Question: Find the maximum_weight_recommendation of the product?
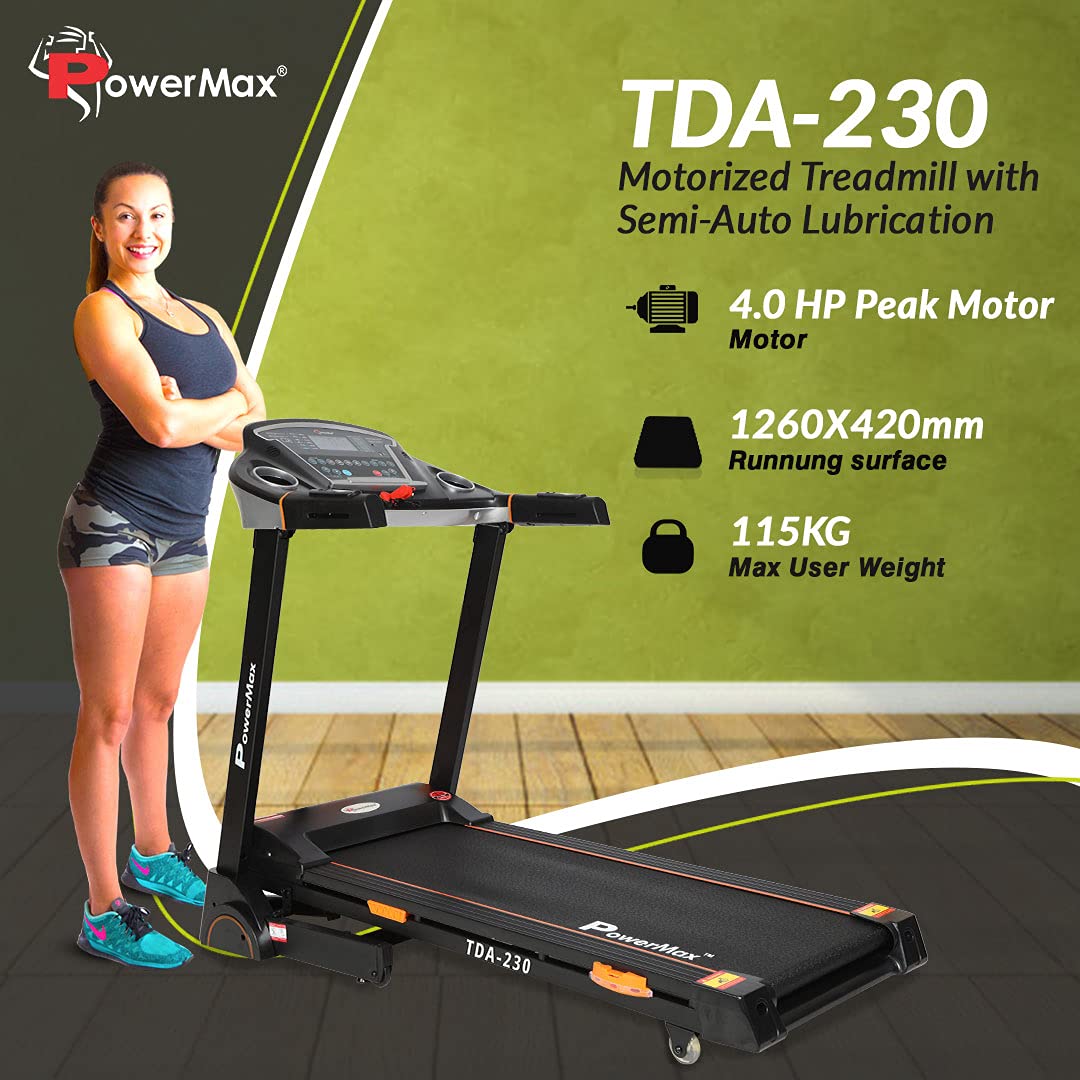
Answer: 115 kilogram